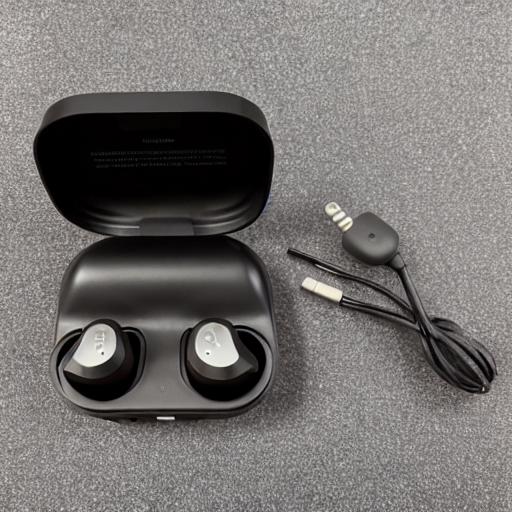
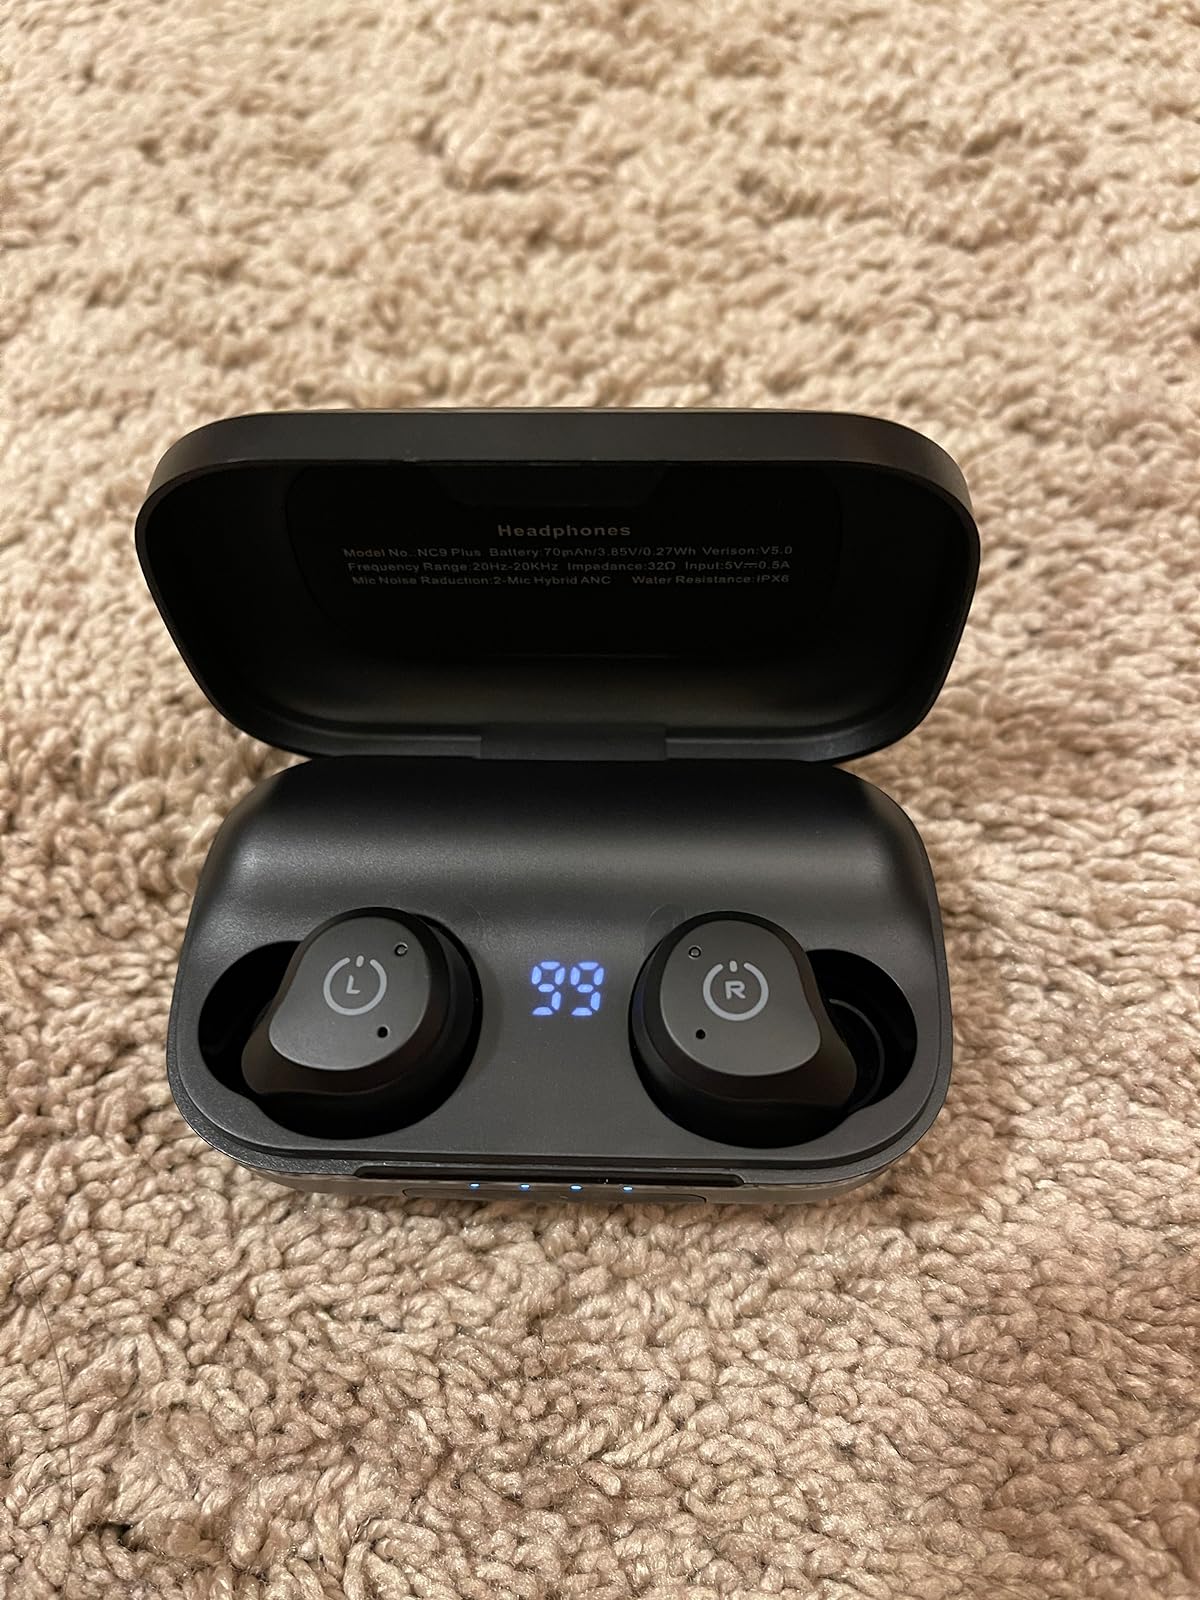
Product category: earbuds
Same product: no